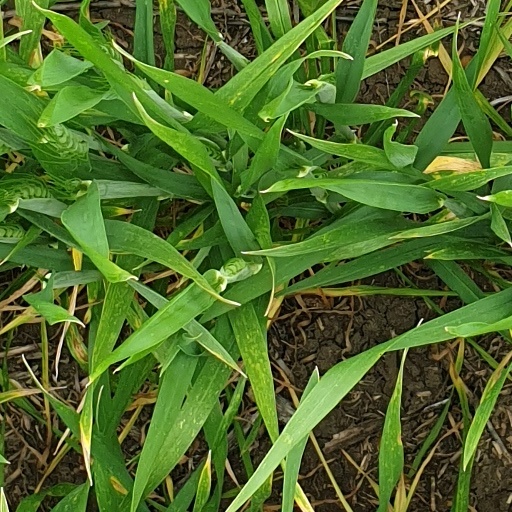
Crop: wheat